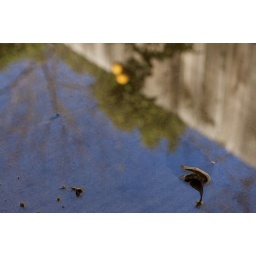
puddles on the ground, oranges in the tree